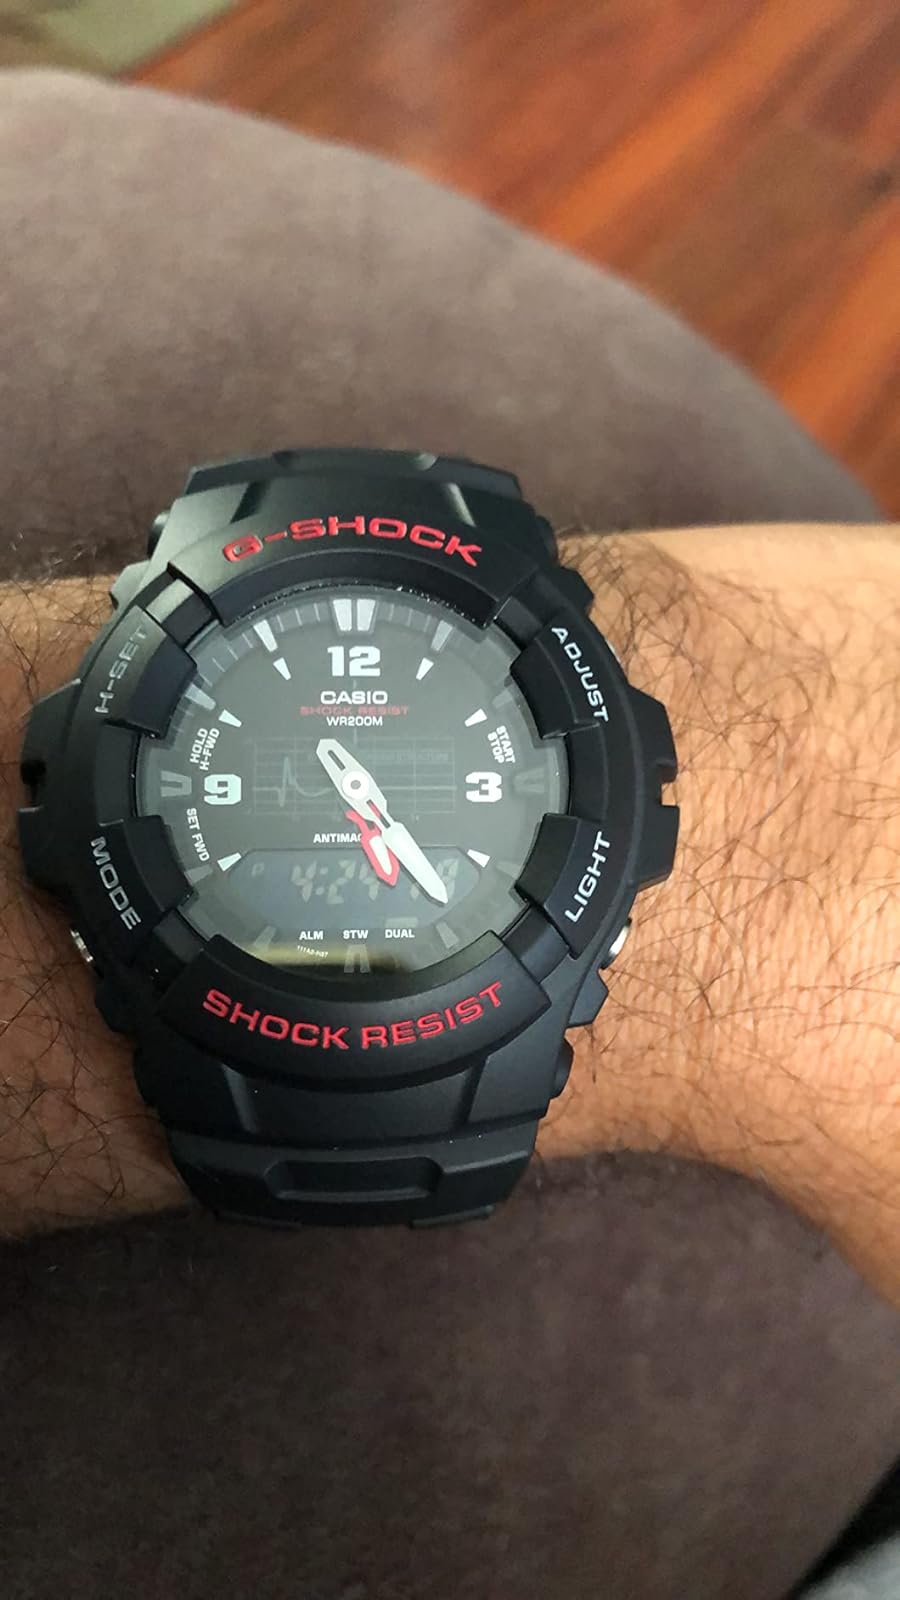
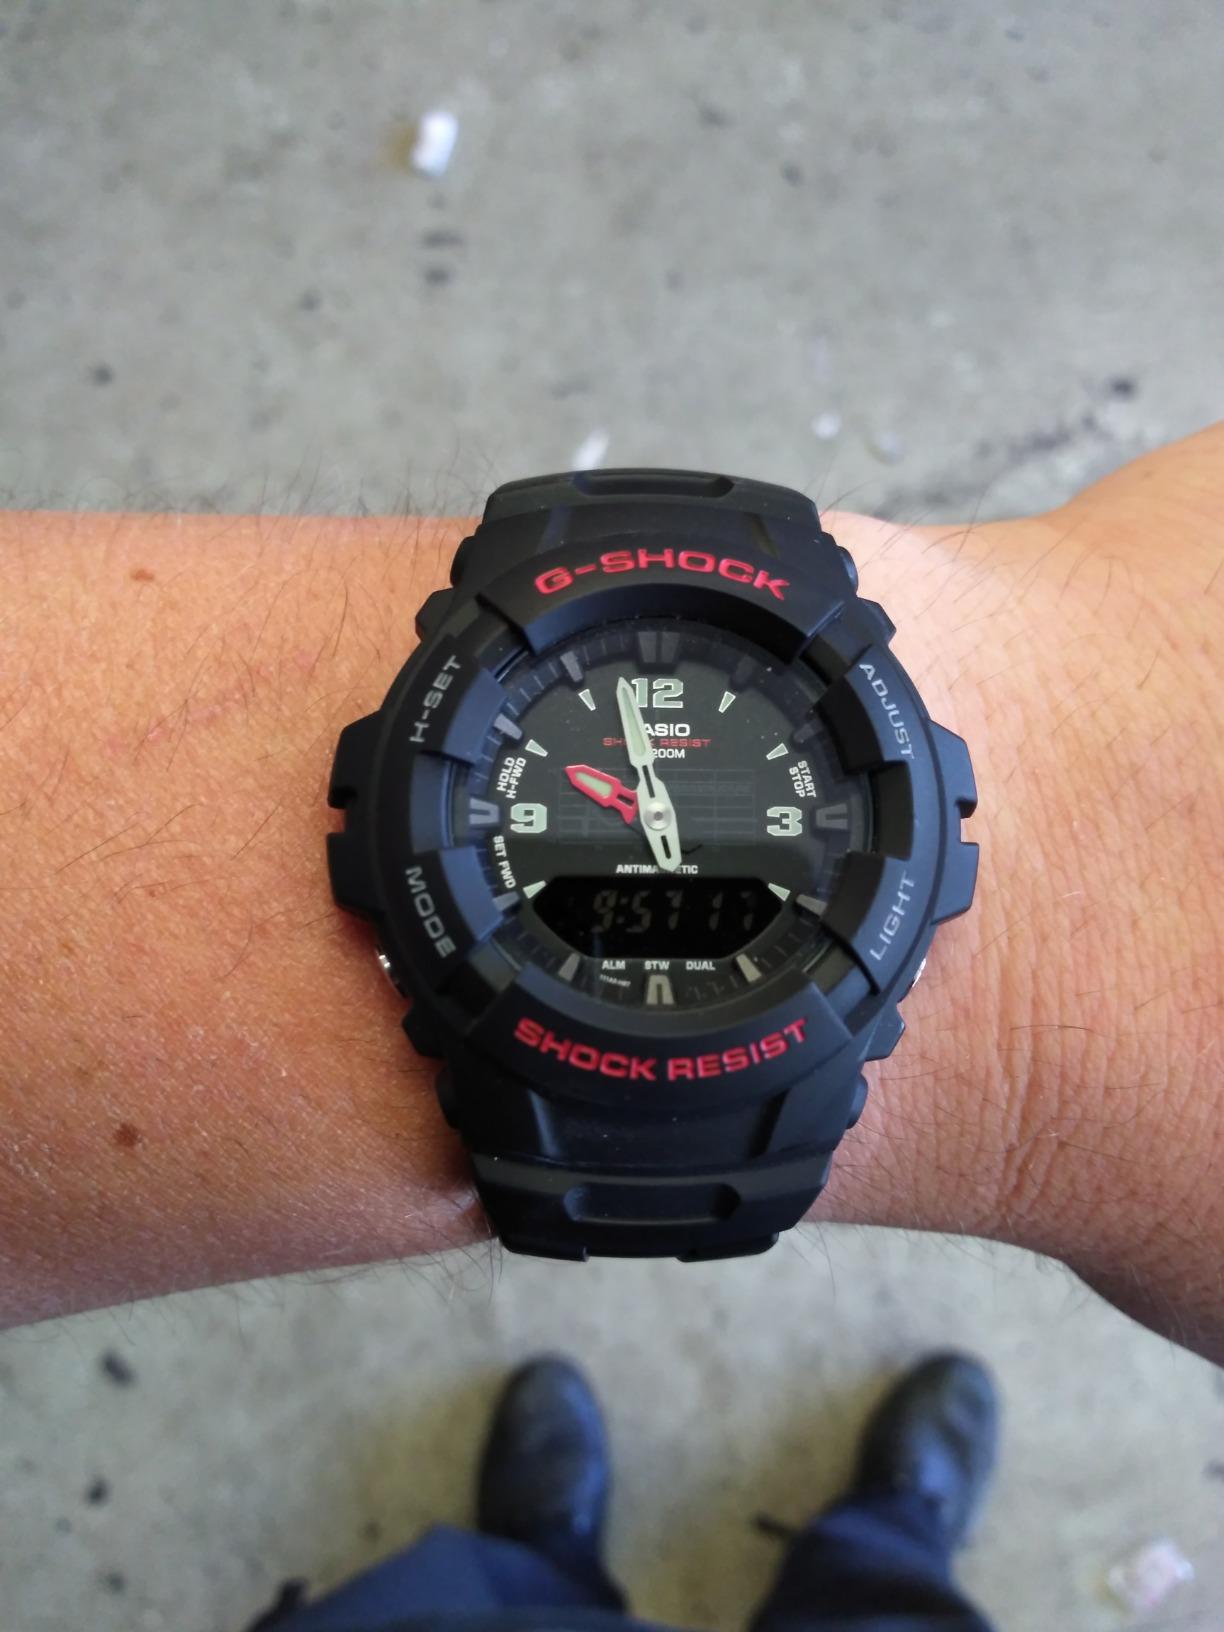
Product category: accessories_watch
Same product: yes